Limitation of the Vend

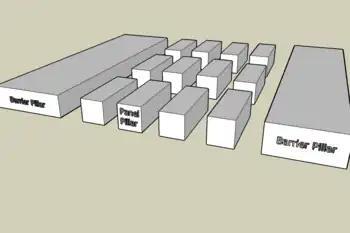
Panel working (concept). Barrier pillars prevent lateral spread of crush when panel pillars are removed.

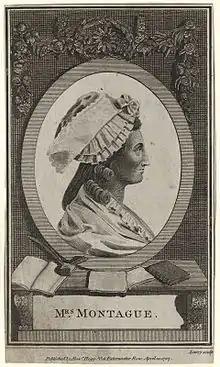
Elizabeth Montagu, intellectual, shrewd businesswoman and cartel member (Wilson Lowry, National Portrait Gallery)

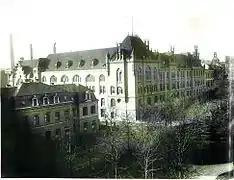
Rhenish-Westphalian Coal Syndicate, 1910, a cartel which controlled the coal mines of Germany's Ruhr. Until 1945 German cartels were upheld by the law.

In general, the north east mines did not ship their coals to London themselves. They sold them to colliers — typically small sailing brigs, later snows and schooners— that loaded in the north east rivers and resold their cargoes in the river Thames or other ports. The sea voyage to London in fair weather typically took 5-6 days.